383 Madison Avenue

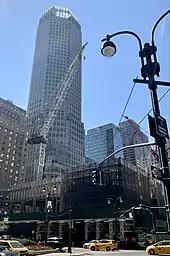
Deconstruction of 270 Park Ave in the foreground with 383 Madison Ave in background in April 2021.

Four of the seven trading floors were in operation when the building opened, providing space for 1,250 traders. The haberdasher Charles Tyrwhitt was among the building's original retail tenants. Due to security concerns following the attacks, Bear Stearns initially prohibited visitors from going to the upper floors unless they were accompanied by an employee. Cayne had liked the building's location because he could walk to it from his apartment 13 blocks away. In 2007, just five years after the building had opened, Bear Stearns became involved in the subprime mortgage crisis when two of its subprime hedge funds lost nearly all of their value.